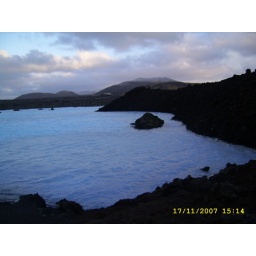
Sky blue colour water. Its mixture of ocean water and fresh water. Its geo thermally warmed..all naturally in this cold.